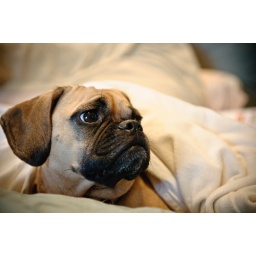
I love having a dog that you have to drag out of bed in the morning!